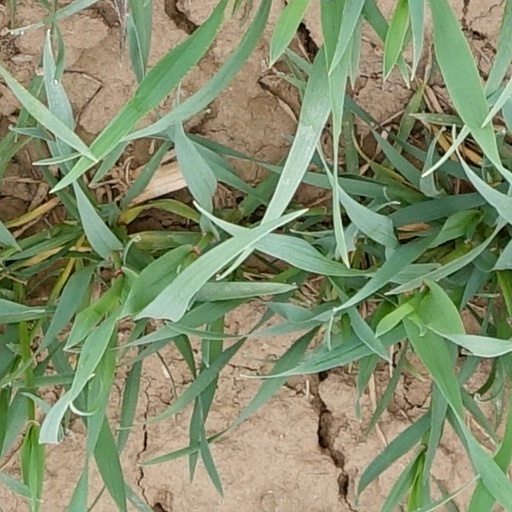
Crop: wheat